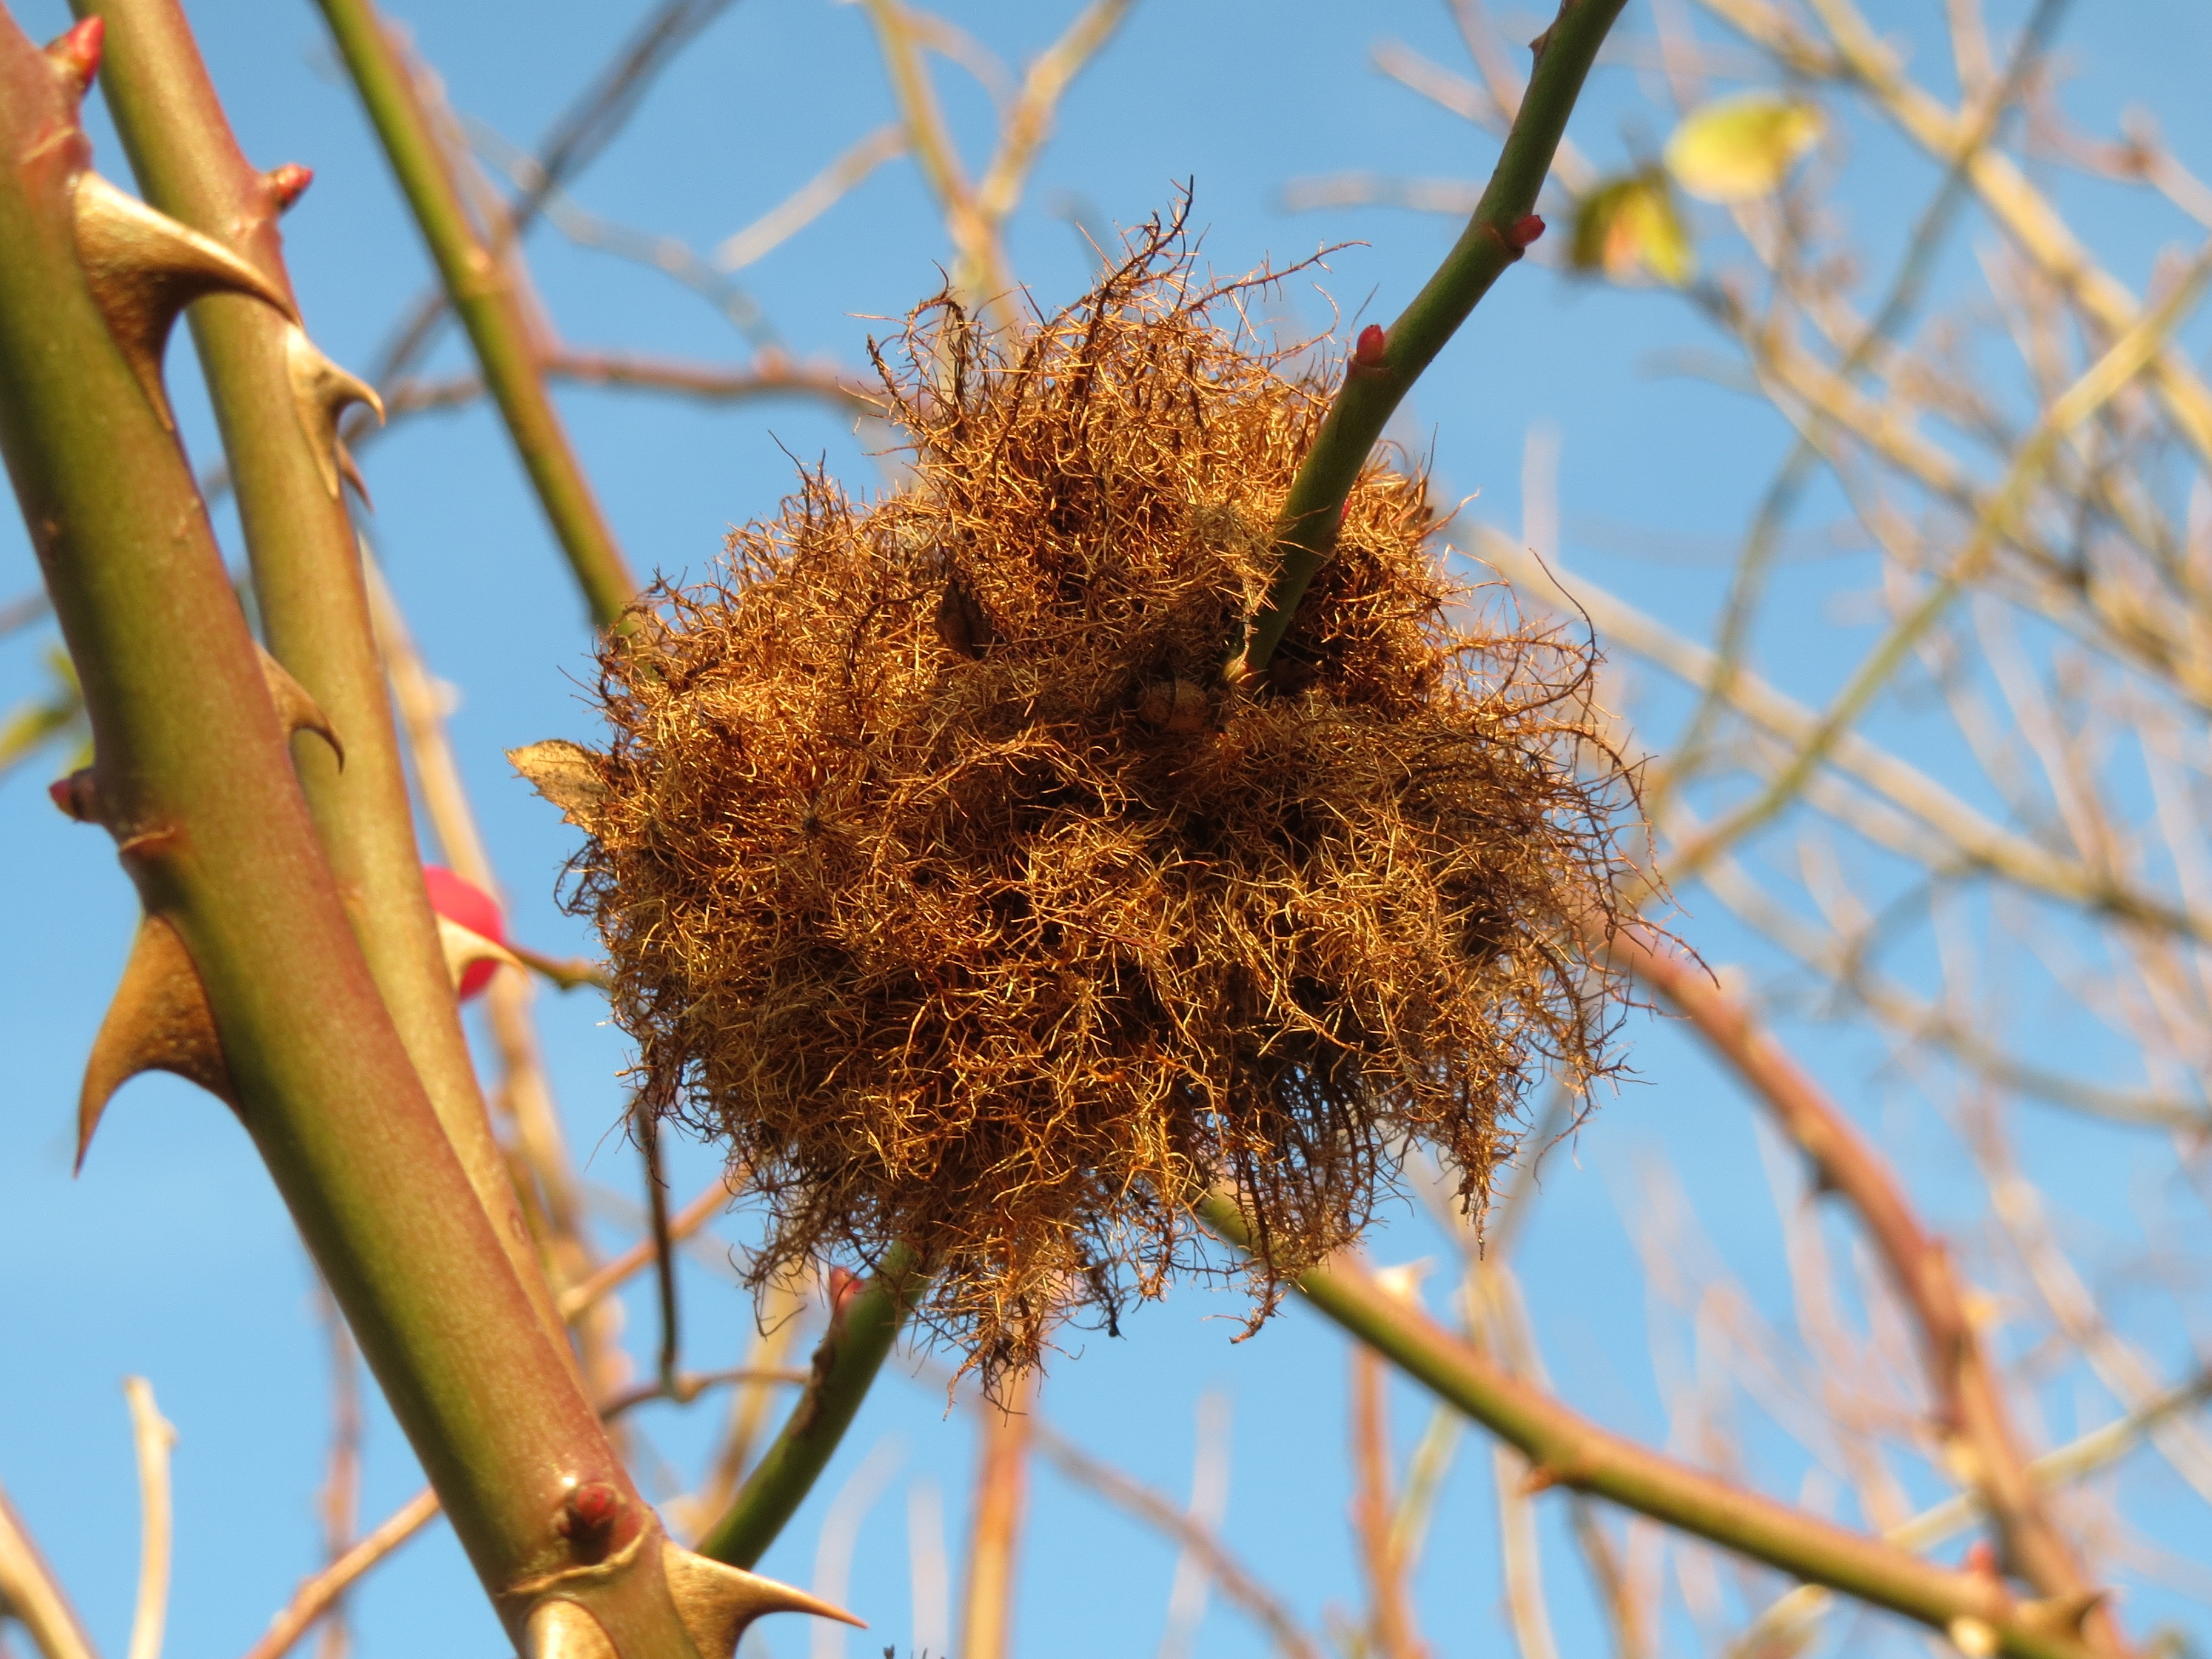
tree, nature, branch, plant, leaf, flower, food, produce, insect, autumn, botany, parasite, agriculture, flora, season, shrub, eggs, macro photography, flowering plant, gall wasp, woody plant, land plant, thorns spines and prickles, diplolepis rosae, rose bedeguar gall, robin's pincushion gall, moss gall